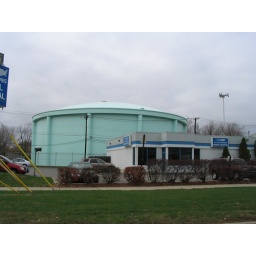
This water tower is in St. Clair Shores, Michigan.On 10 mile road at Harper.